Terschelling

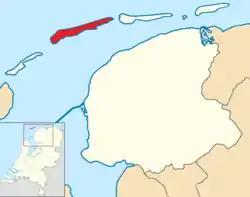
Emergency shelter for shipwreck victims

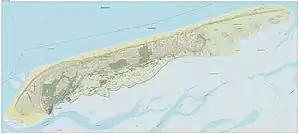
Dutch Topographic map of Terschelling, December 2015

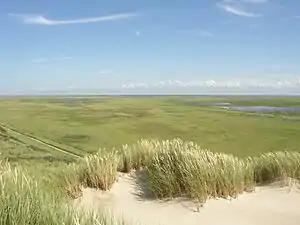
The

Terschelling (Terschelling dialect: "Schylge") is a municipality and an island in the northern Netherlands, one of the West Frisian Islands. It is situated between the islands of Vlieland and Ameland.